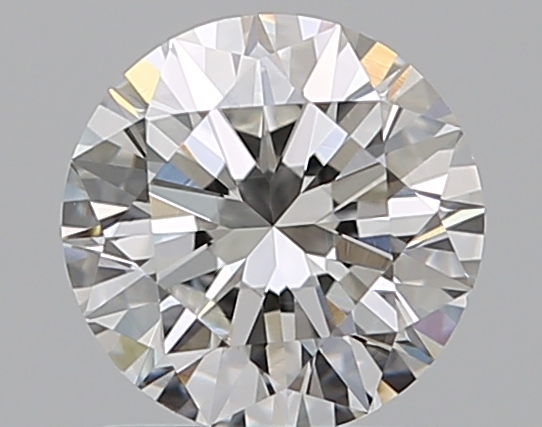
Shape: round
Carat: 1
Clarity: VS1
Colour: G
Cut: EX
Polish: EX
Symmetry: EX
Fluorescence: N
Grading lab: GIA
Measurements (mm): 6.37 x 6.41 x 3.95